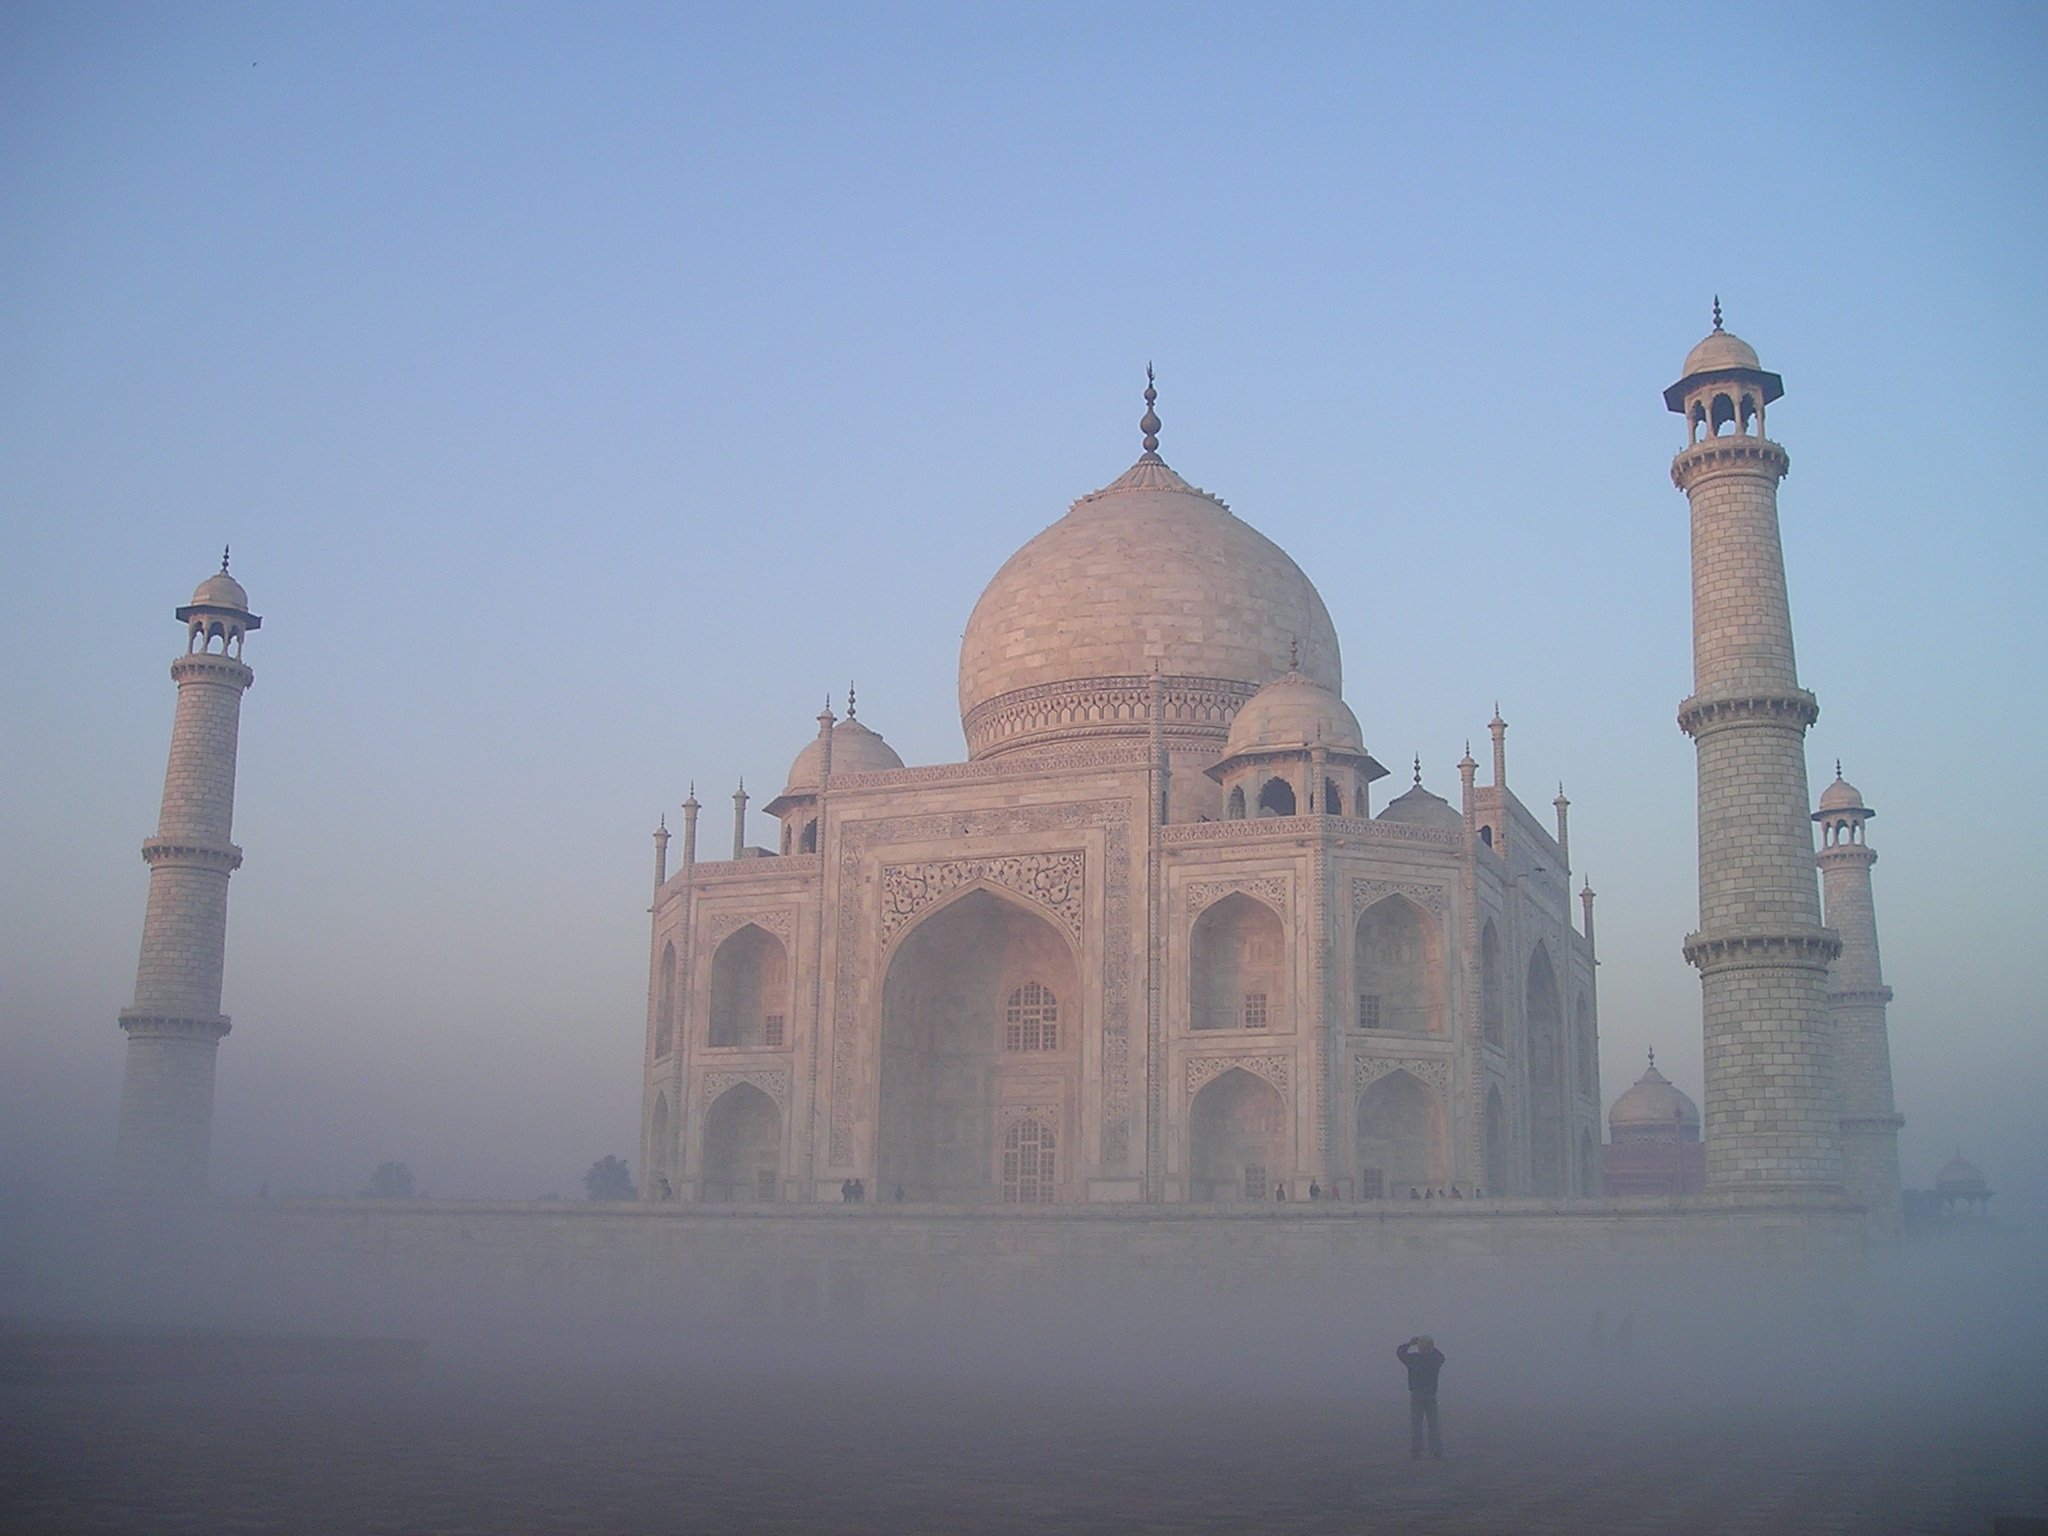
fog, building, tower, landmark, place of worship, grave, temple, mosque, india, tomb, agra, taj, mahal